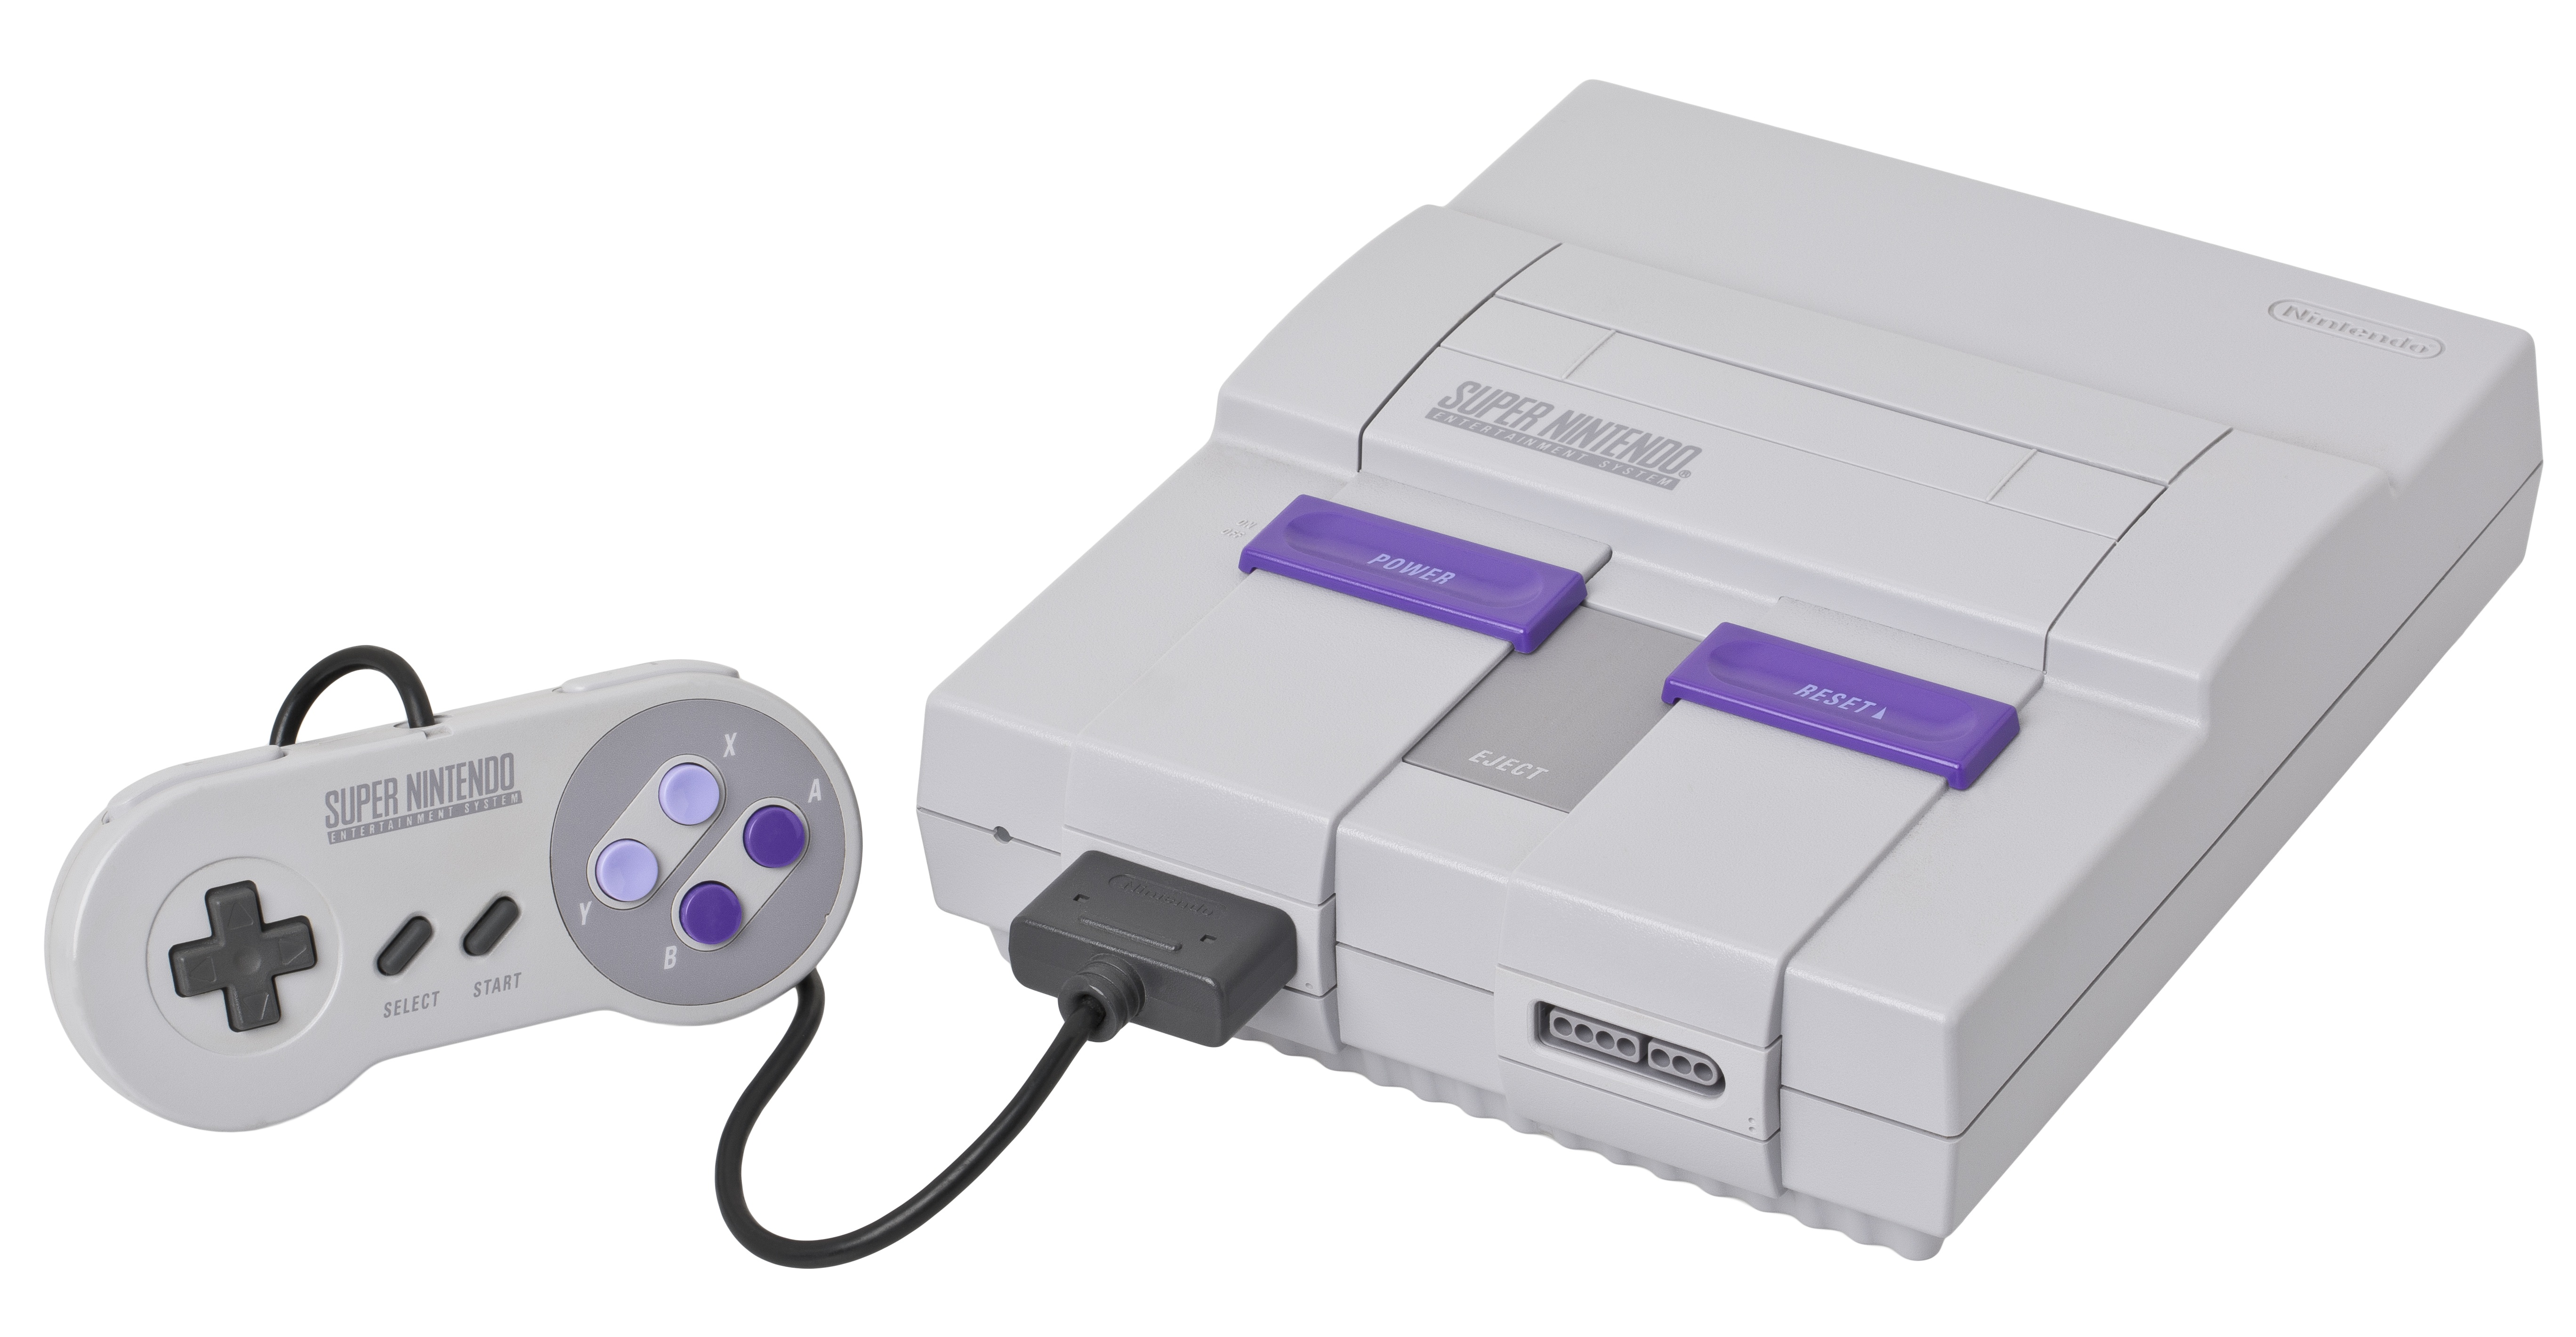
technology, video game, play, gadget, set, toy, device, product, fun, electronics, console, entertainment, computer game, electronic device, video game console, snes, mod1